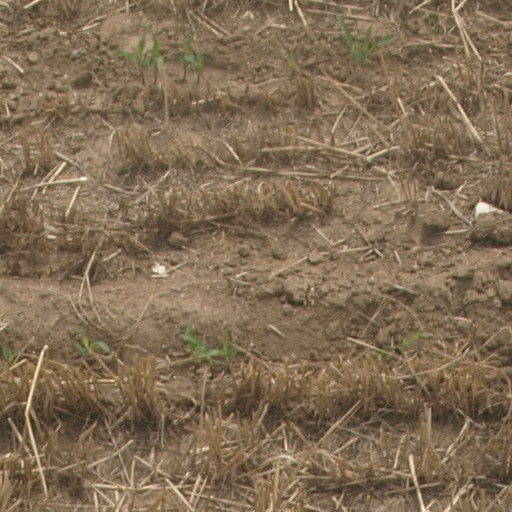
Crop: maize; corn